Andrea Bocelli

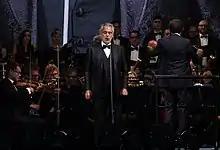
Andrea Bocelli concert in Gibraltar, September 2019

Bocelli played the role of Romeo in Charles Gounod's opera "Roméo et Juliette", at the Teatro Carlo Felice, for two performances in February 2012. He cancelled a third performance because of pharyngitis after having vocal strain throughout.